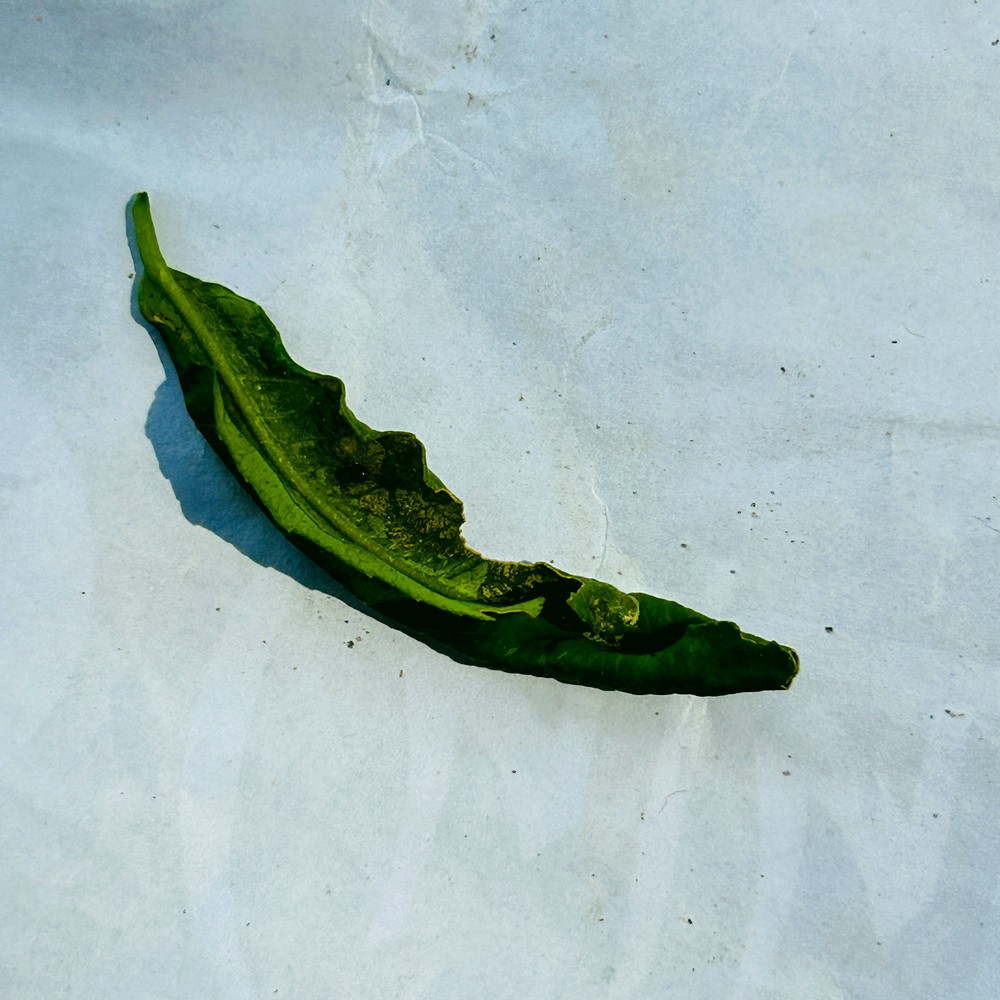
Label: Curl Virus